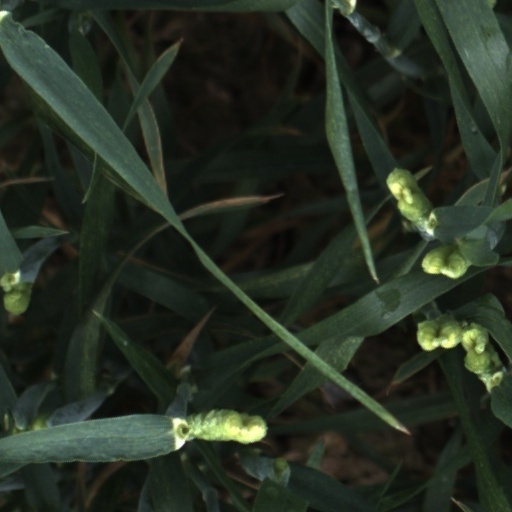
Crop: wheat